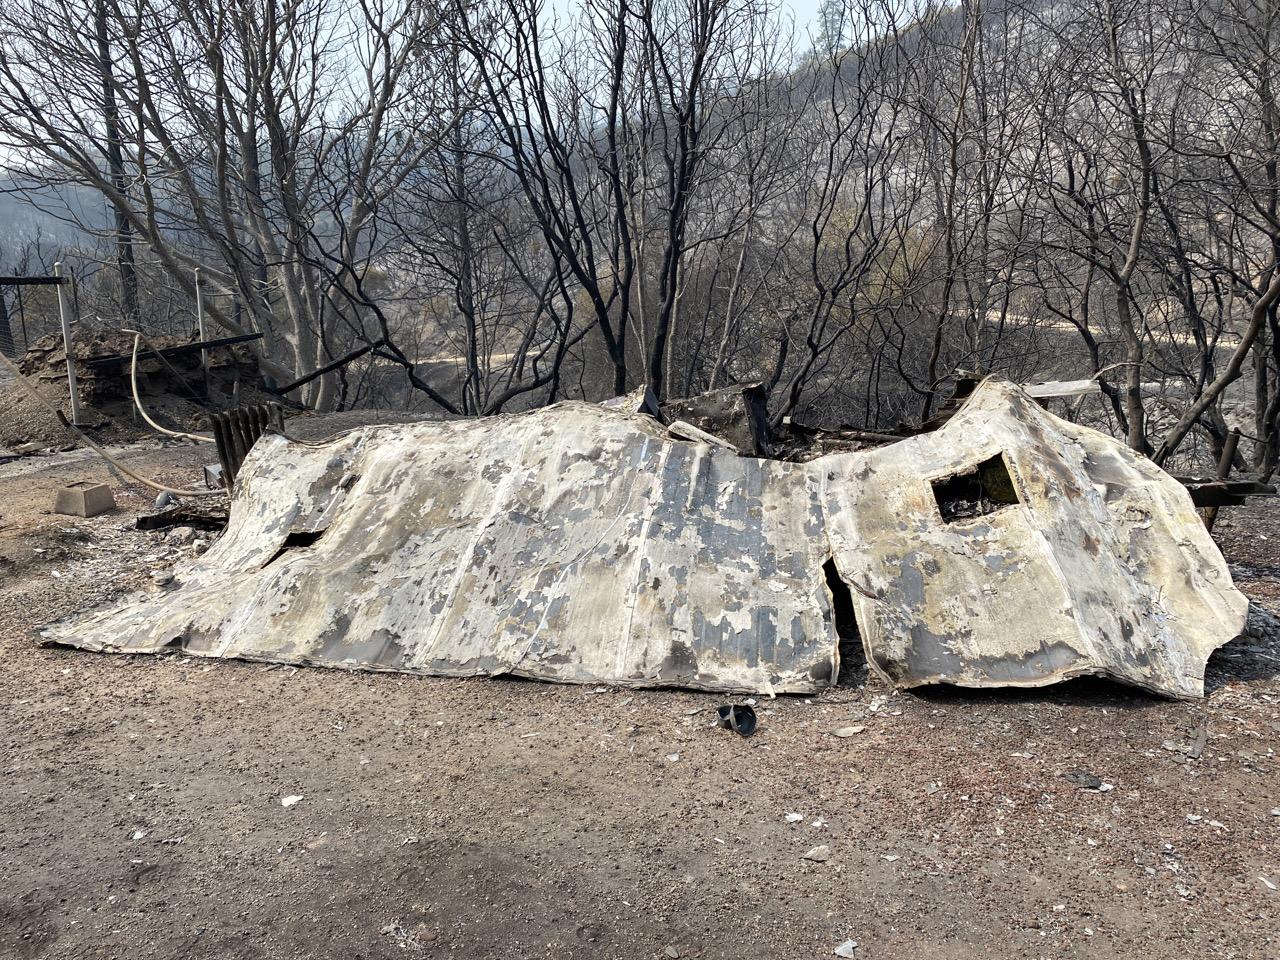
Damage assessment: destroyed